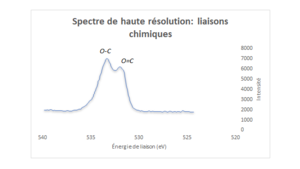
Spectre de haute résolution XPS
La spectrométrie photoélectronique X, ou spectrométrie de photoélectrons induits par rayons X est une méthode de spectrométrie photoélectronique qui implique la mesure des spectres de photoélectrons induits par des photons de rayon X. Dans une expérience XPS, l'échantillon est bombardé par des rayons X d'une certaine longueur d'onde, ce qui émet un photoélectron qui est par la suite détecté. Les photoélectrons ont des énergies propres à chaque élément, ce qui permet de déterminer la composition de l'échantillon. Pour une analyse qualitative, l'élément doit avoir une concentration plus élevée que 0,1 %, tandis qu'une analyse quantitative peut être effectuée si 5 % de l'élément est présent.